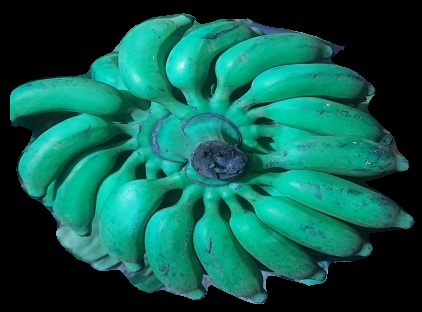
Variety: elakki-bale
Grade: grade3